Memorial Anchor, Copenhagen

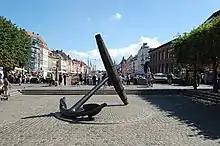
The Memorial Anchor

The Memorial Anchor (Danish: Mindeankret), located at the base of the Nyhavn canal, adjacent to Kongens Nytorv, is a maritime memorial in Copenhagen, Denmark, commemorating the civilian sailors who lost their lives at sea during the Second World War.